AAC Championships

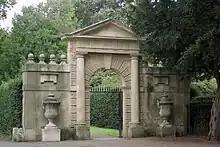
The north gate of Beaufort House, now at Chiswick Park, London

The competition was founded in 1866 as a men-only competition and was held at the club's home base at the Lillie Bridge Grounds in London. By 1879, the championships had arrived at a crossroads because club athletes complained that the staging of the events only suited the University athletes because of the dates chosen to stage the championships. This led to an additional Summer championships in 1879, hosted by the London Athletics Club at the nearby Stamford Bridge Running Grounds. The Northern Athletics Association, whose membership was wider than that of its southern counterparts, threatened to boycott the AAC's annual championships, causing the AAC to collapse and in 1880 the Amateur Athletic Association (AAA) was formed, with rules that ensured any genuine amateur could join irrespective of their occupation or social class.